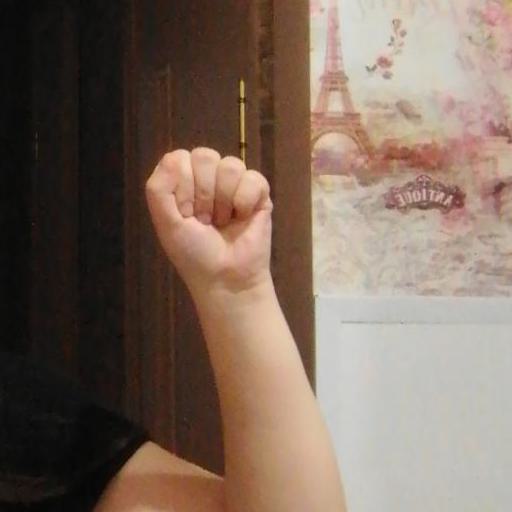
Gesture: fist